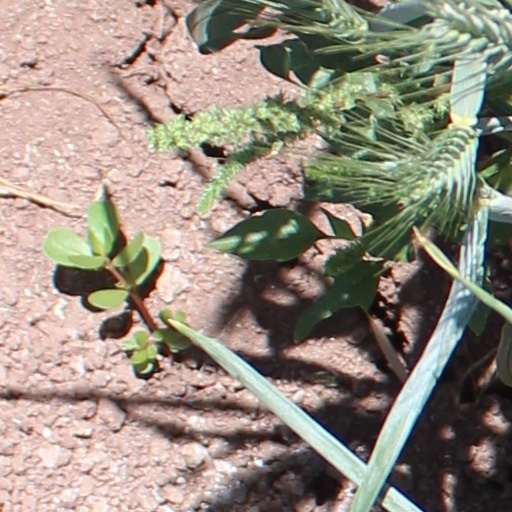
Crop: wheat